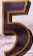
Number: 5